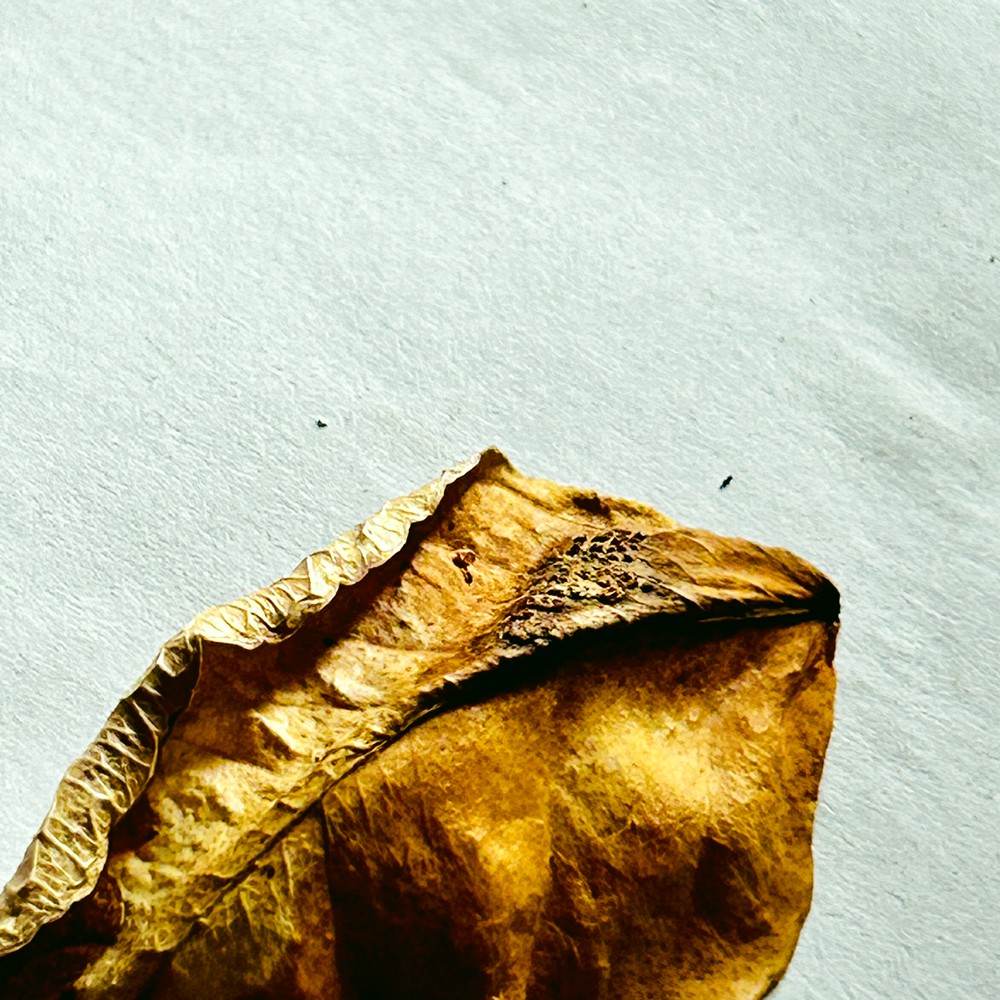
Label: Dry Leaf